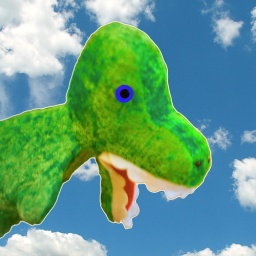
from archives - briefly considered this for my screen icon as a replacement for the dog in profile